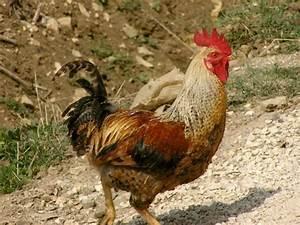
chicken